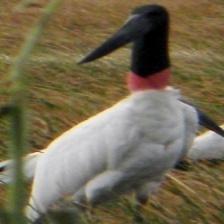
Species: JABIRU
Scientific name: JABIRU MYCTERIA
ImageNet parent category: white_stork